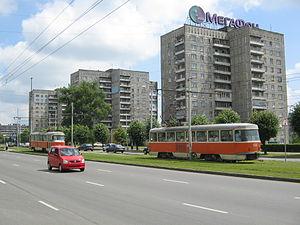
Le tramway de Kaliningrad est le réseau de tramways de la ville de Kaliningrad, capitale de l'oblast de Kaliningrad, en Russie. Le réseau comporte aujourd'hui seulement une ligne, mais il a comporté jusqu'à 13 lignes, dont un certain nombre a fermé dans les années 2000.